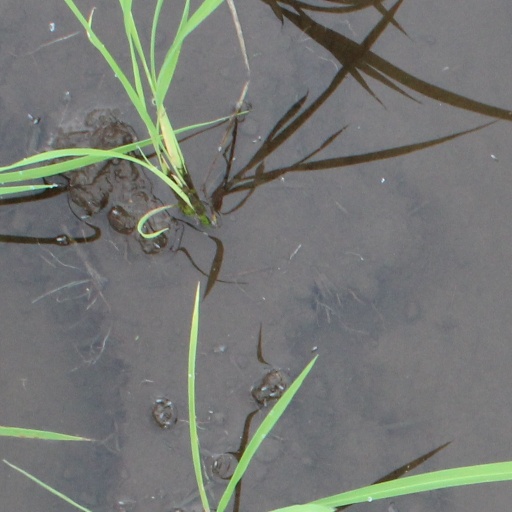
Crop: rice